The Divorce Party

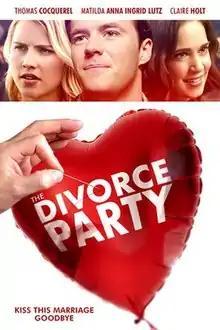
Film poster

The Divorce Party is a 2019 American romantic comedy film directed by Hughes William Thompson and written by Mark Famiglietti and Lane Garrison. The film stars Thomas Cocquerel, Matilda Lutz, and Claire Holt.